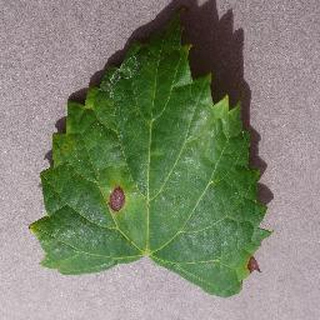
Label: grape_black_rot